Greasy Neale

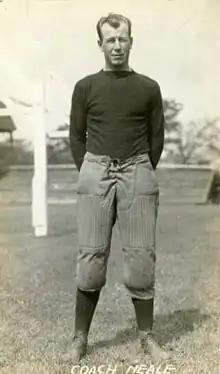
Neale as Washington & Jefferson football coach,

Alfred Earle "Greasy" Neale (November 5, 1891 – November 2, 1973) was an American football and baseball player and coach.